List of newspapers in the Faroe Islands

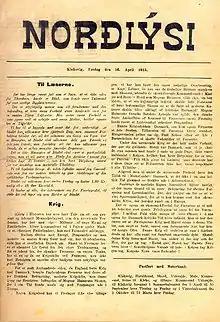
"Norðlýsið"

"Norðlýsið" is a Faroese newspaper and in recent years also a newsportal, which has a mainly local northern islands focus on its news, with its base in Klaksvík.